Antonio Smith (artist)

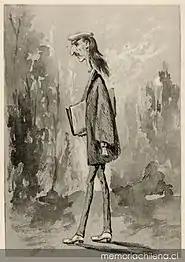
Self-portrait

The failure of the Revolution of 1859 forced him to emigrate. He decided to go to France and, after a short time, became reasonably successful. However, the Bohemian lifestyle he had adopted caused him to squander his money, so he had to go to the United States to seek financial assistance from his grandfather, Antonio José, who at that time was a diplomat in New York. He then went to Italy, where he spent a year working with the landscape painter Carlo Marco. After that, he decided to return to Chile, despite the dangers involved in sea travel during the Chincha Islands War.